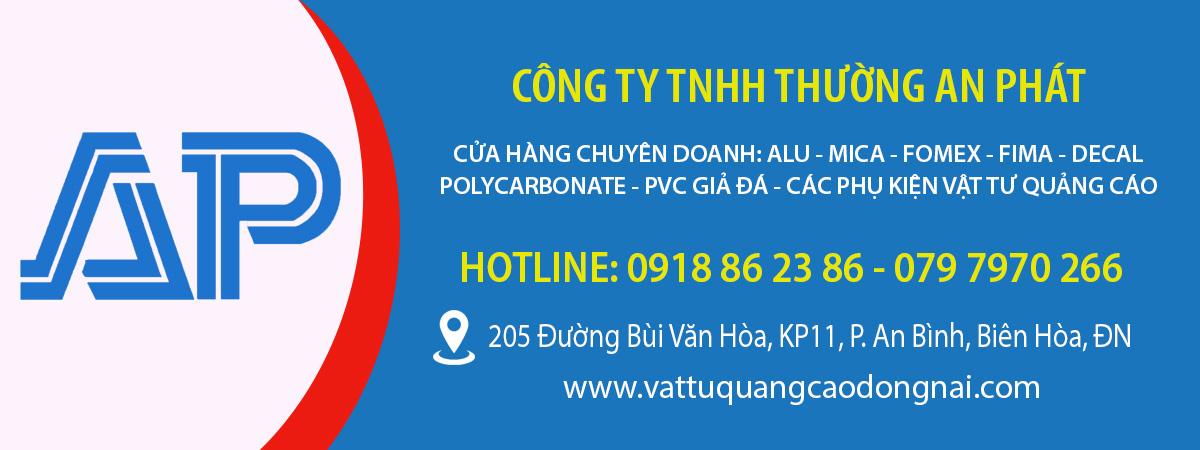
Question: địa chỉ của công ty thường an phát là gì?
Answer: địa chỉ của công ty là 205 đường bùi văn hoà, khu phố 11, phường an bình, biên hoà, đồng nai